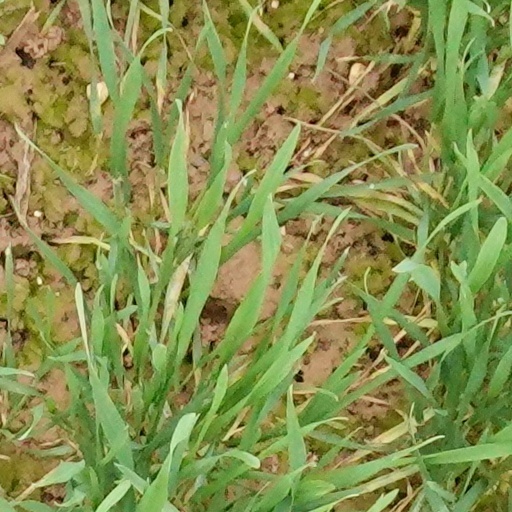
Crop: wheat